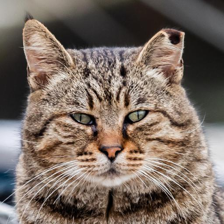
Label: animals